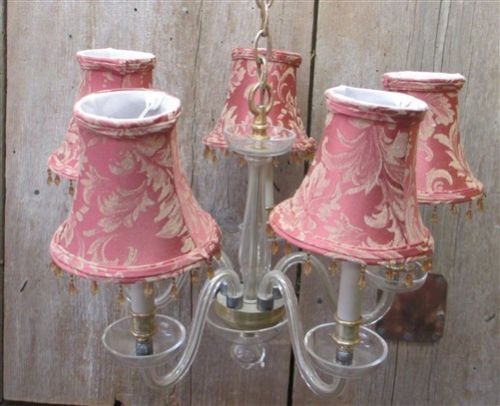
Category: lamp